Pedro Muñoz

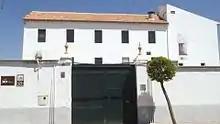
La Harinera cultural center.

La Harinera (The flour factory) is a cultural project promoted by the Iberian American Foundation of Cultural and Creative Industries (FIBICC) and opened as a museum in 2015. It is an organization that focuses on cultural development where there is accommodation to artists to develop their work. It also has a hostel where students from around the world can live during their Spanish courses.